Judaism

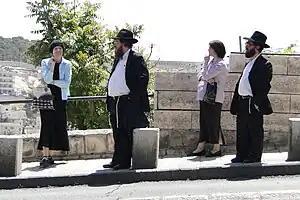
Two Haredi Jewish couples at a bus stop in Jerusalem

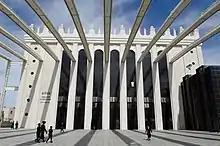
Hasids at front of Belz Great Synagogue, Jerusalem

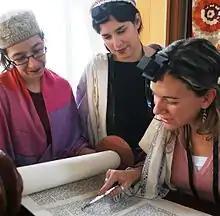
Conservative women rabbis, Israel

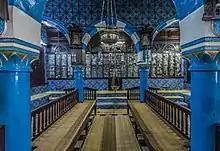
El Ghriba synagogue in Djerba, Tunisia

While traditions and customs vary between discrete communities, it can be said that Sephardi (Iberian, for example, most Jews from France and the Netherlands) and Mizrahi (Oriental) Jewish communities do not generally adhere to the "movement" framework popular in and among Ashkenazi Jewry. Historically, Sephardi and Mizrahi communities have eschewed denominations in favour of a "big tent" approach. This is particularly the case in contemporary Israel, which is home to the largest communities of Sephardi and Mizrahi Jews in the world. (However, individual Sephardi and Mizrahi Jews or some their communities may be members of or attend synagogues that do adhere to one Ashkenazi-inflected movement or another.) Among the pioneers of Reform Judaism in the 1820s there was the Sephardic congregation Beth Elohim in Charleston, South Carolina. A part of the European Sephardim were also linked with the Judaic modernization.